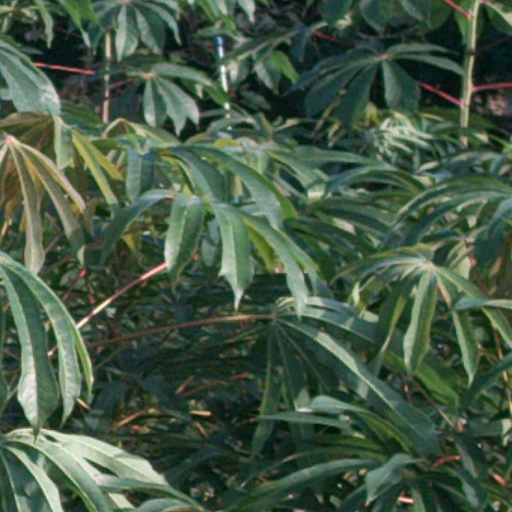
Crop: cassava